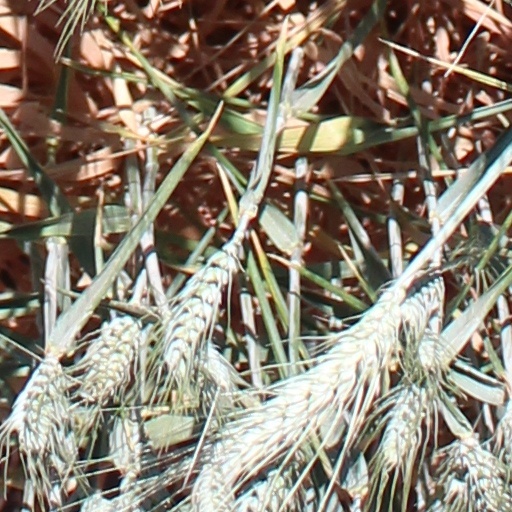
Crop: wheat